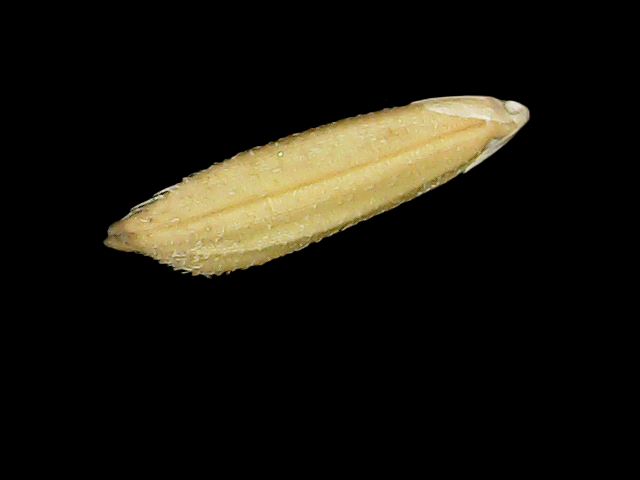
Rice variety: Binadhan23